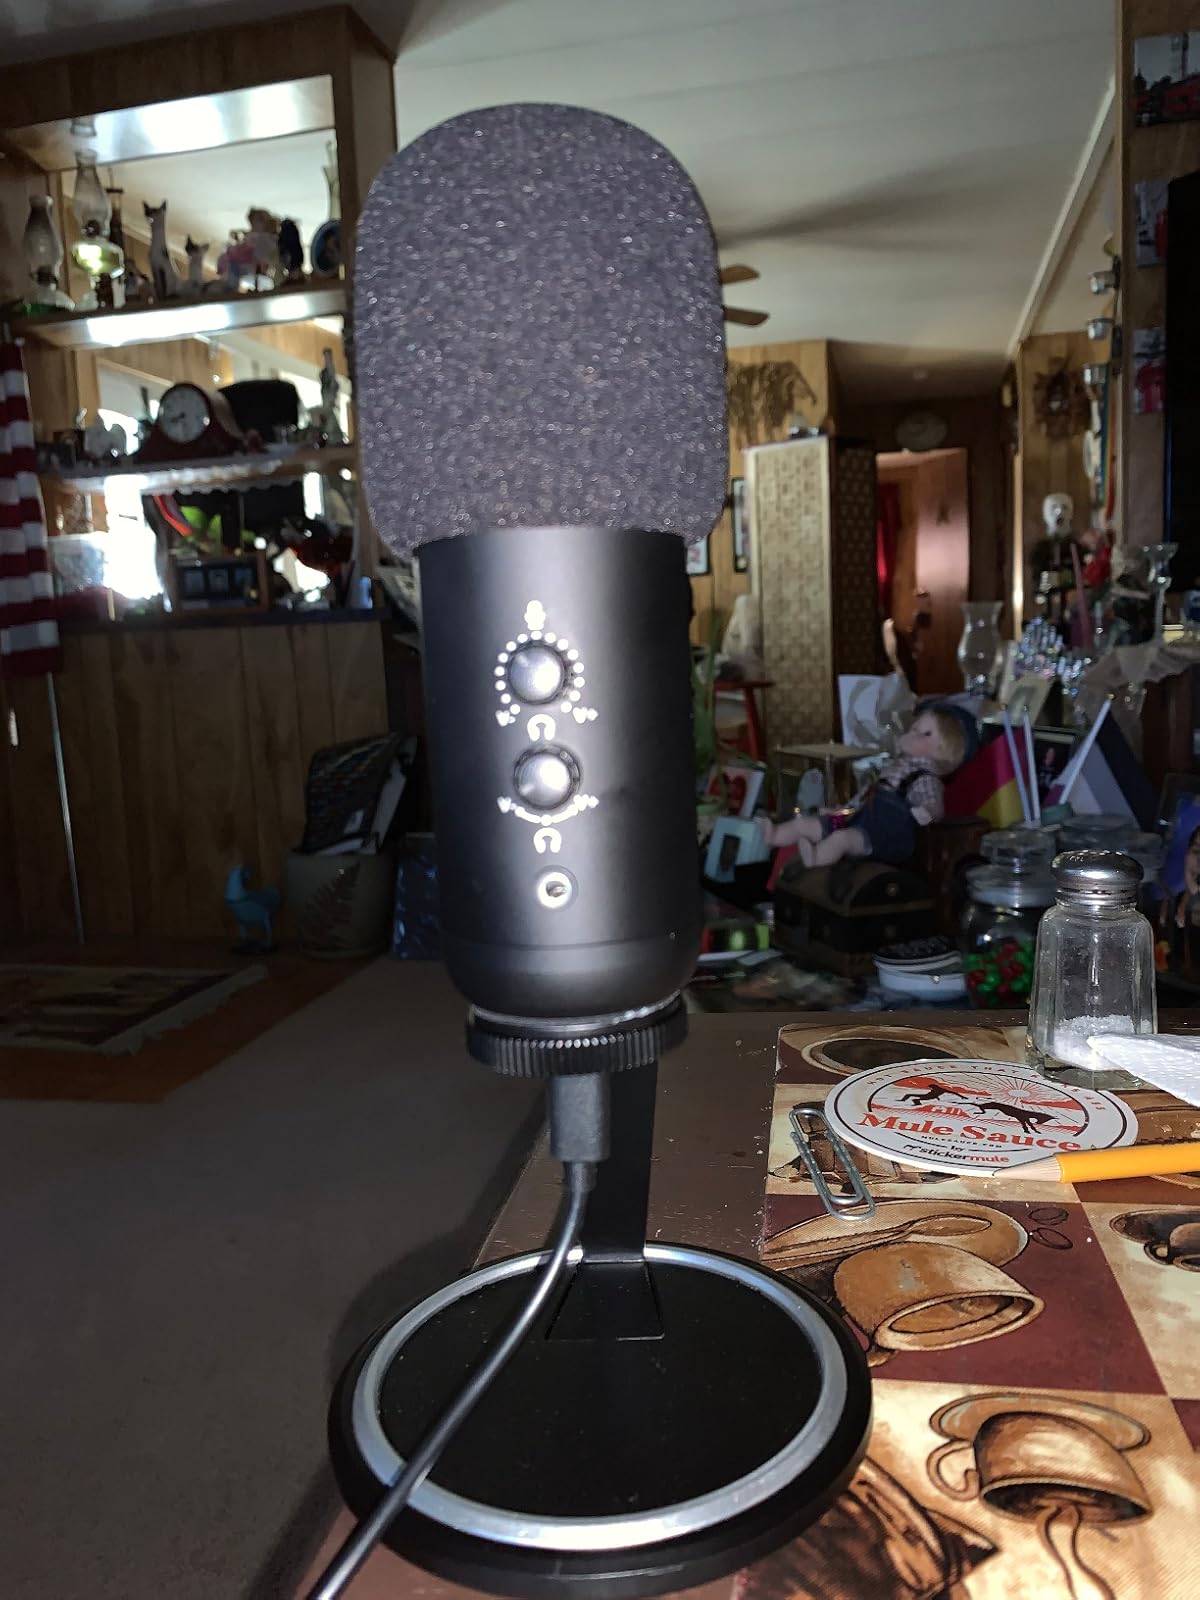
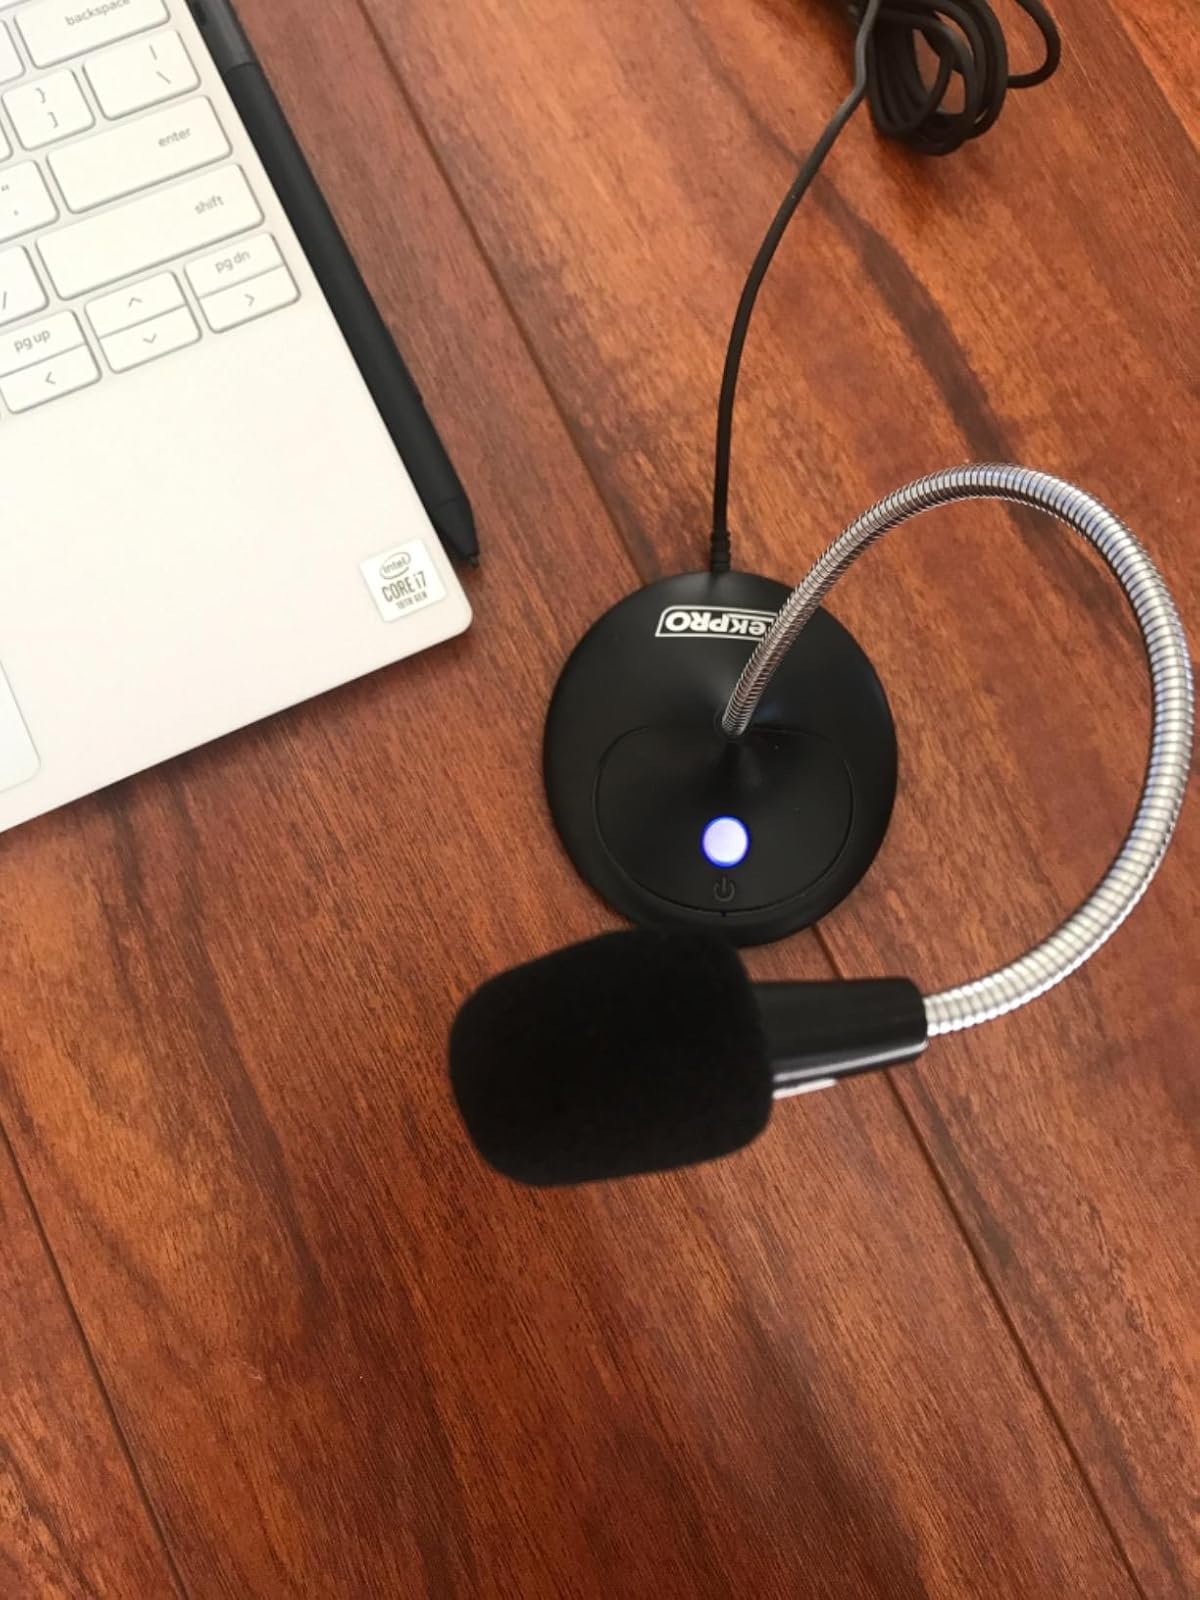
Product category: microphone
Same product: no